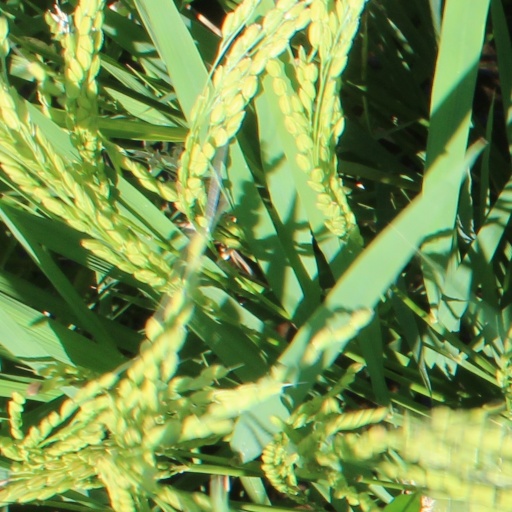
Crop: rice